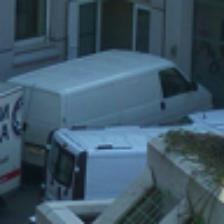
Label: NonHuman